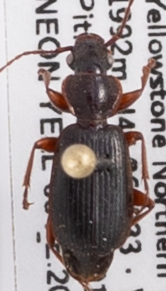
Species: Cymindis cribricollis
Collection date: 2018-08-23
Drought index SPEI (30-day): -0.71
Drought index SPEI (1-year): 1.28
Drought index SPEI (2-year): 0.9